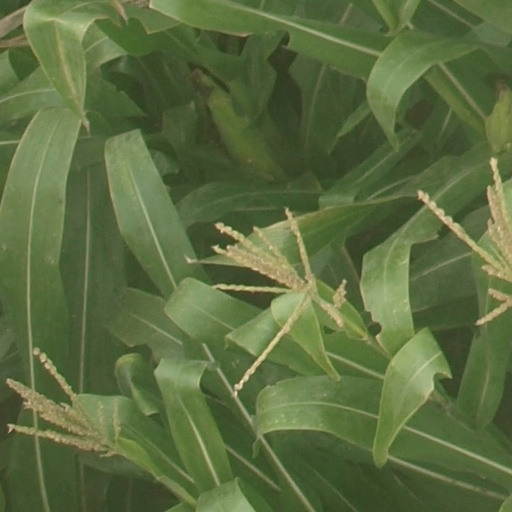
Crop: maize; corn